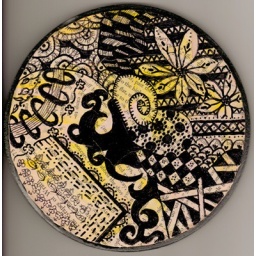
wood base that I covered in painted book pages, i used a sharpie for the doodles.